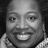
Emotion: happy